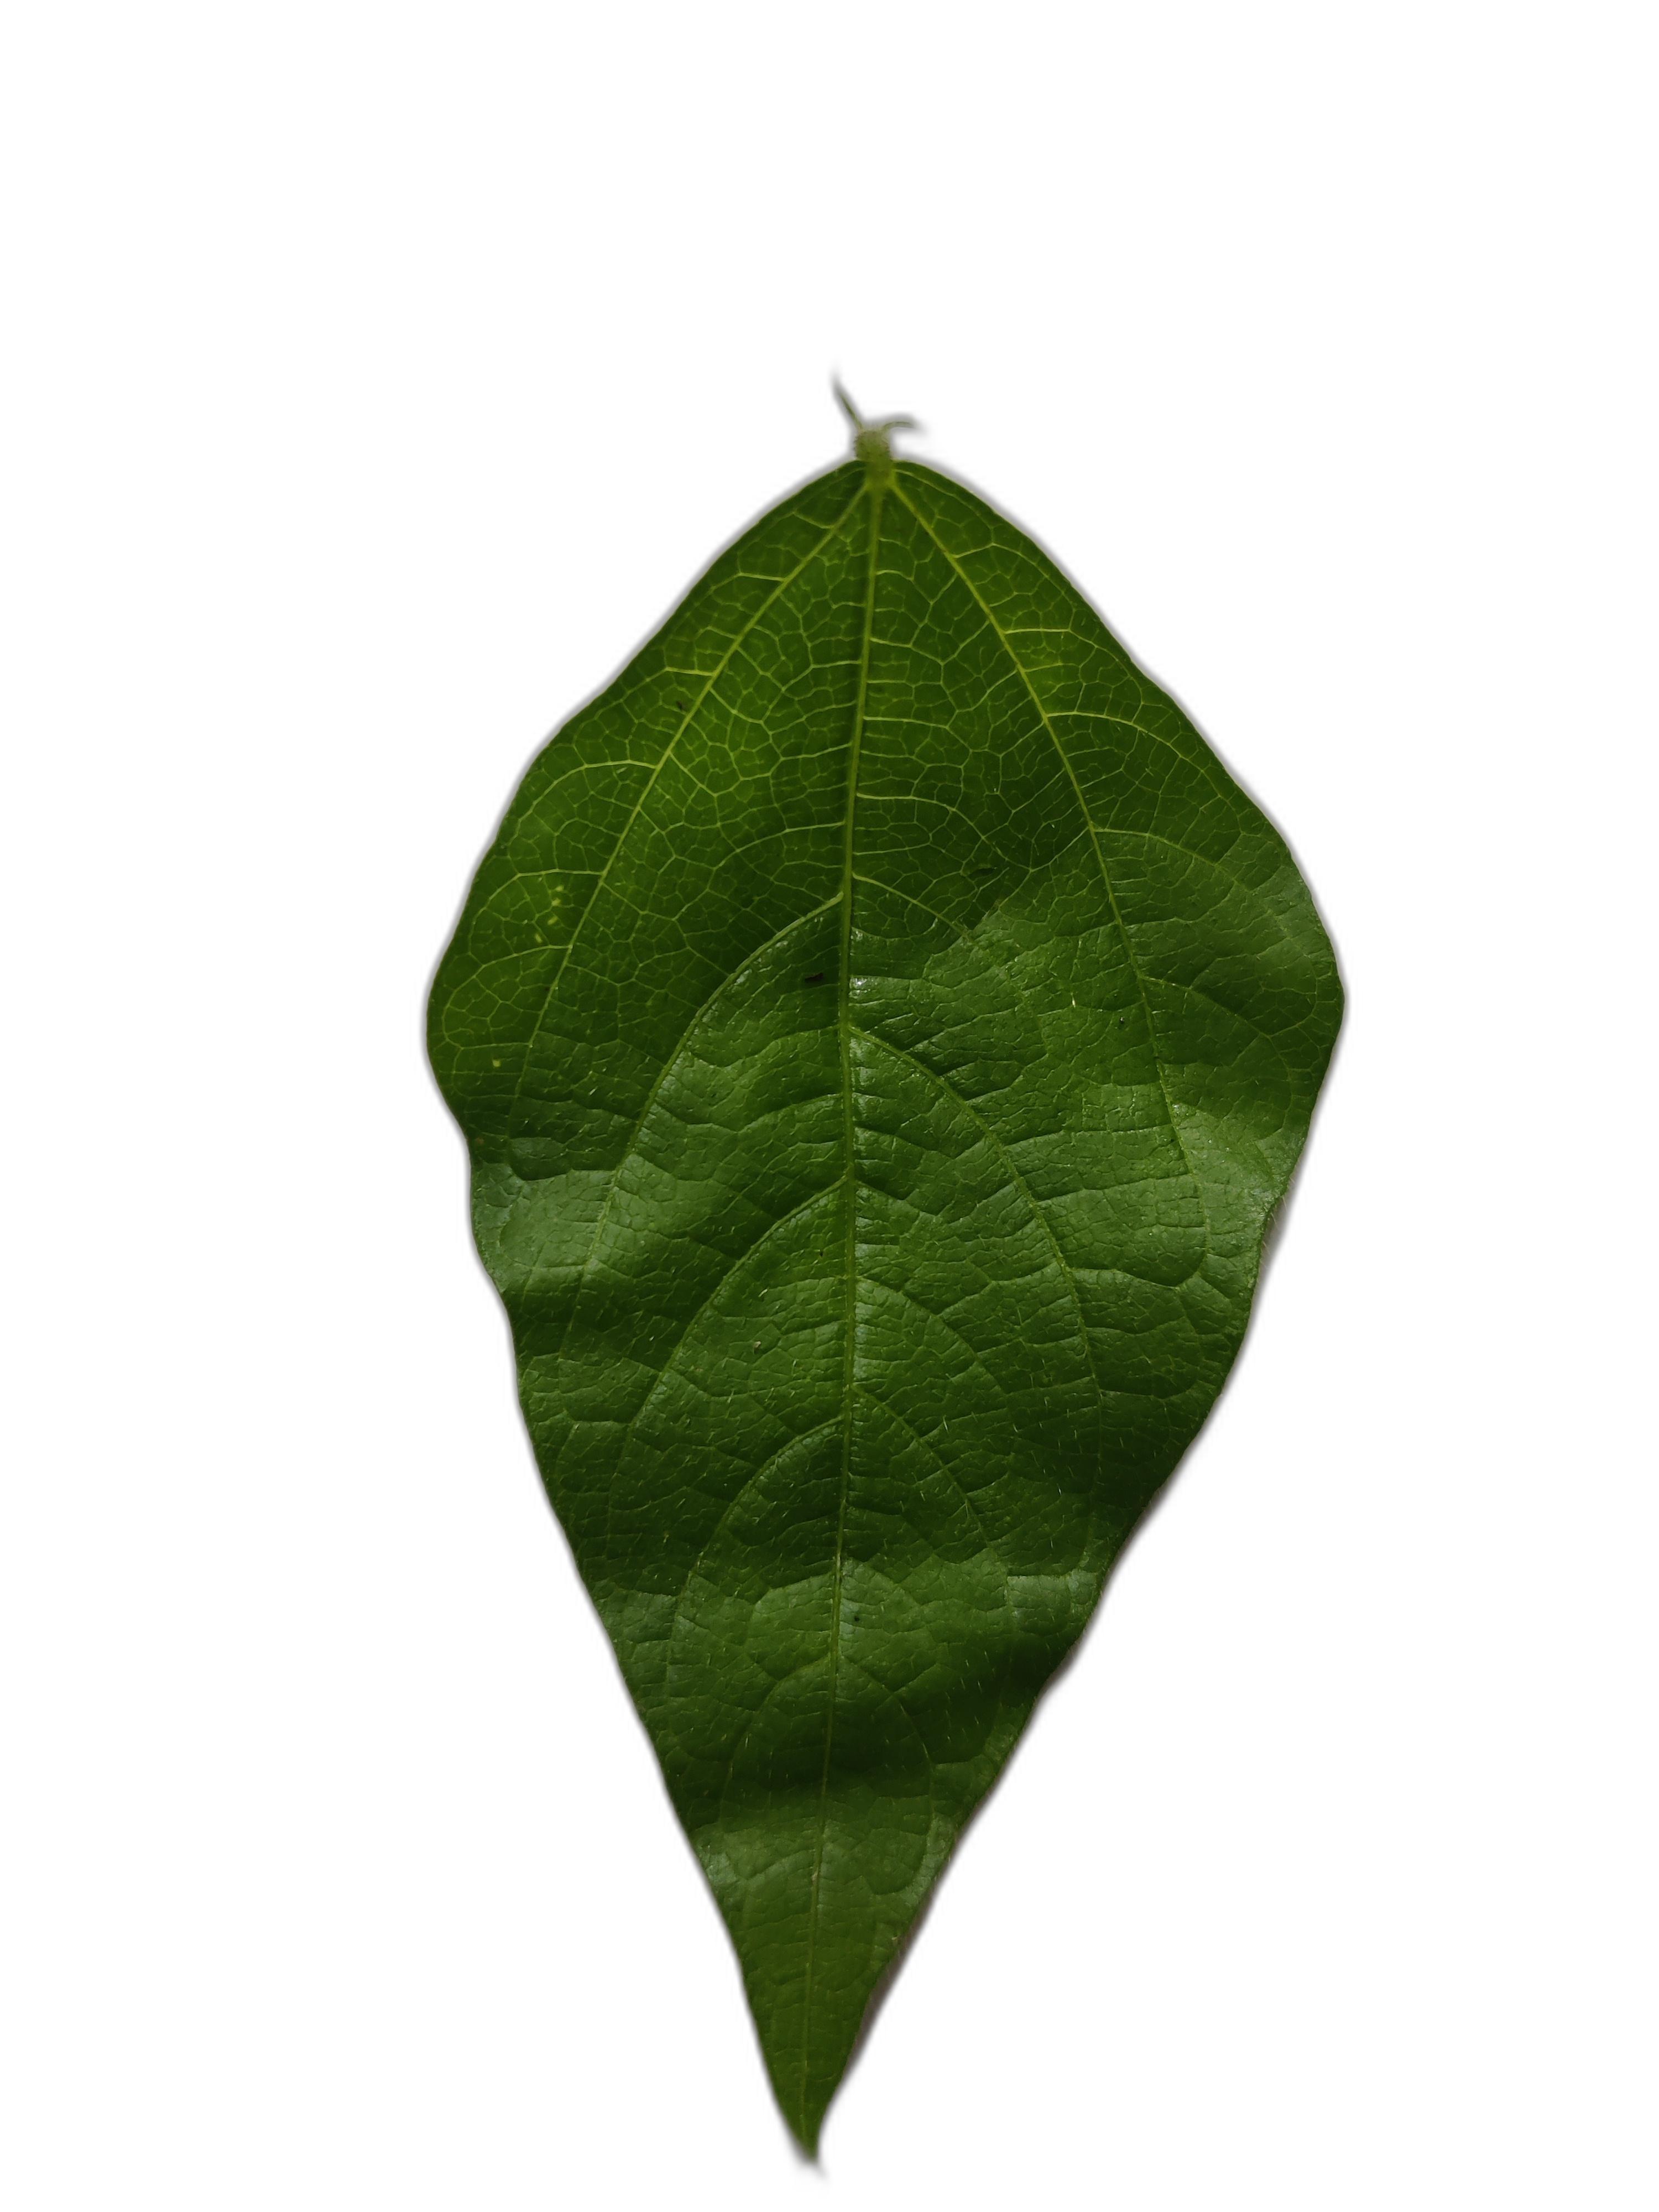
Label: Healthy